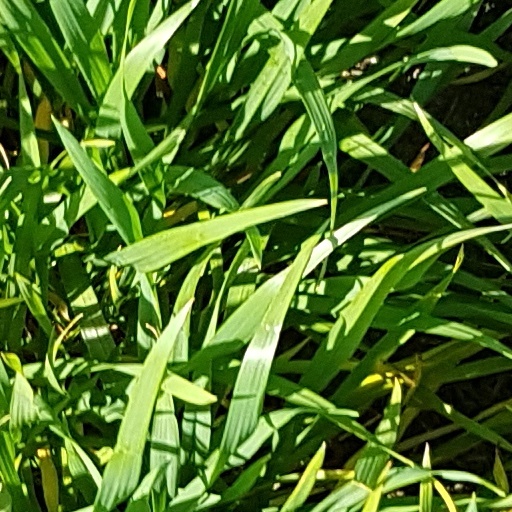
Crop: wheat